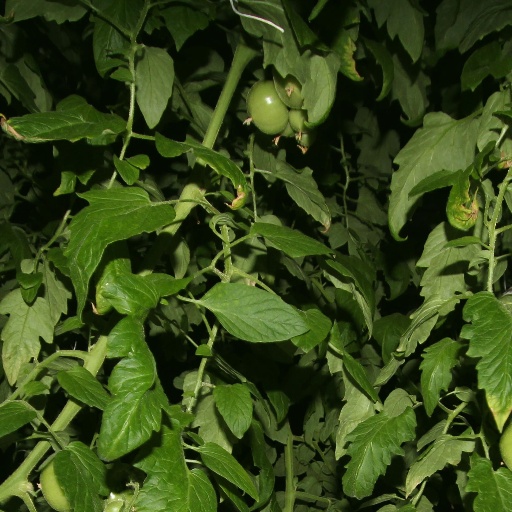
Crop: tomato